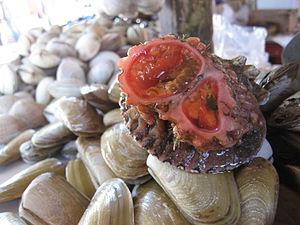
Les Ascidies sont une classe d'animaux marins du sous-embranchement des tuniciers.
Pyura est un genre d'ascidies de la famille des Pyuridés.